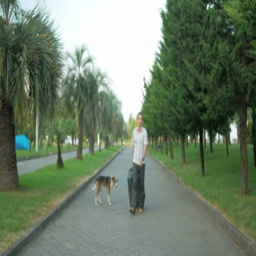
young man tourist is with a large suitcase on wheels around the city park .